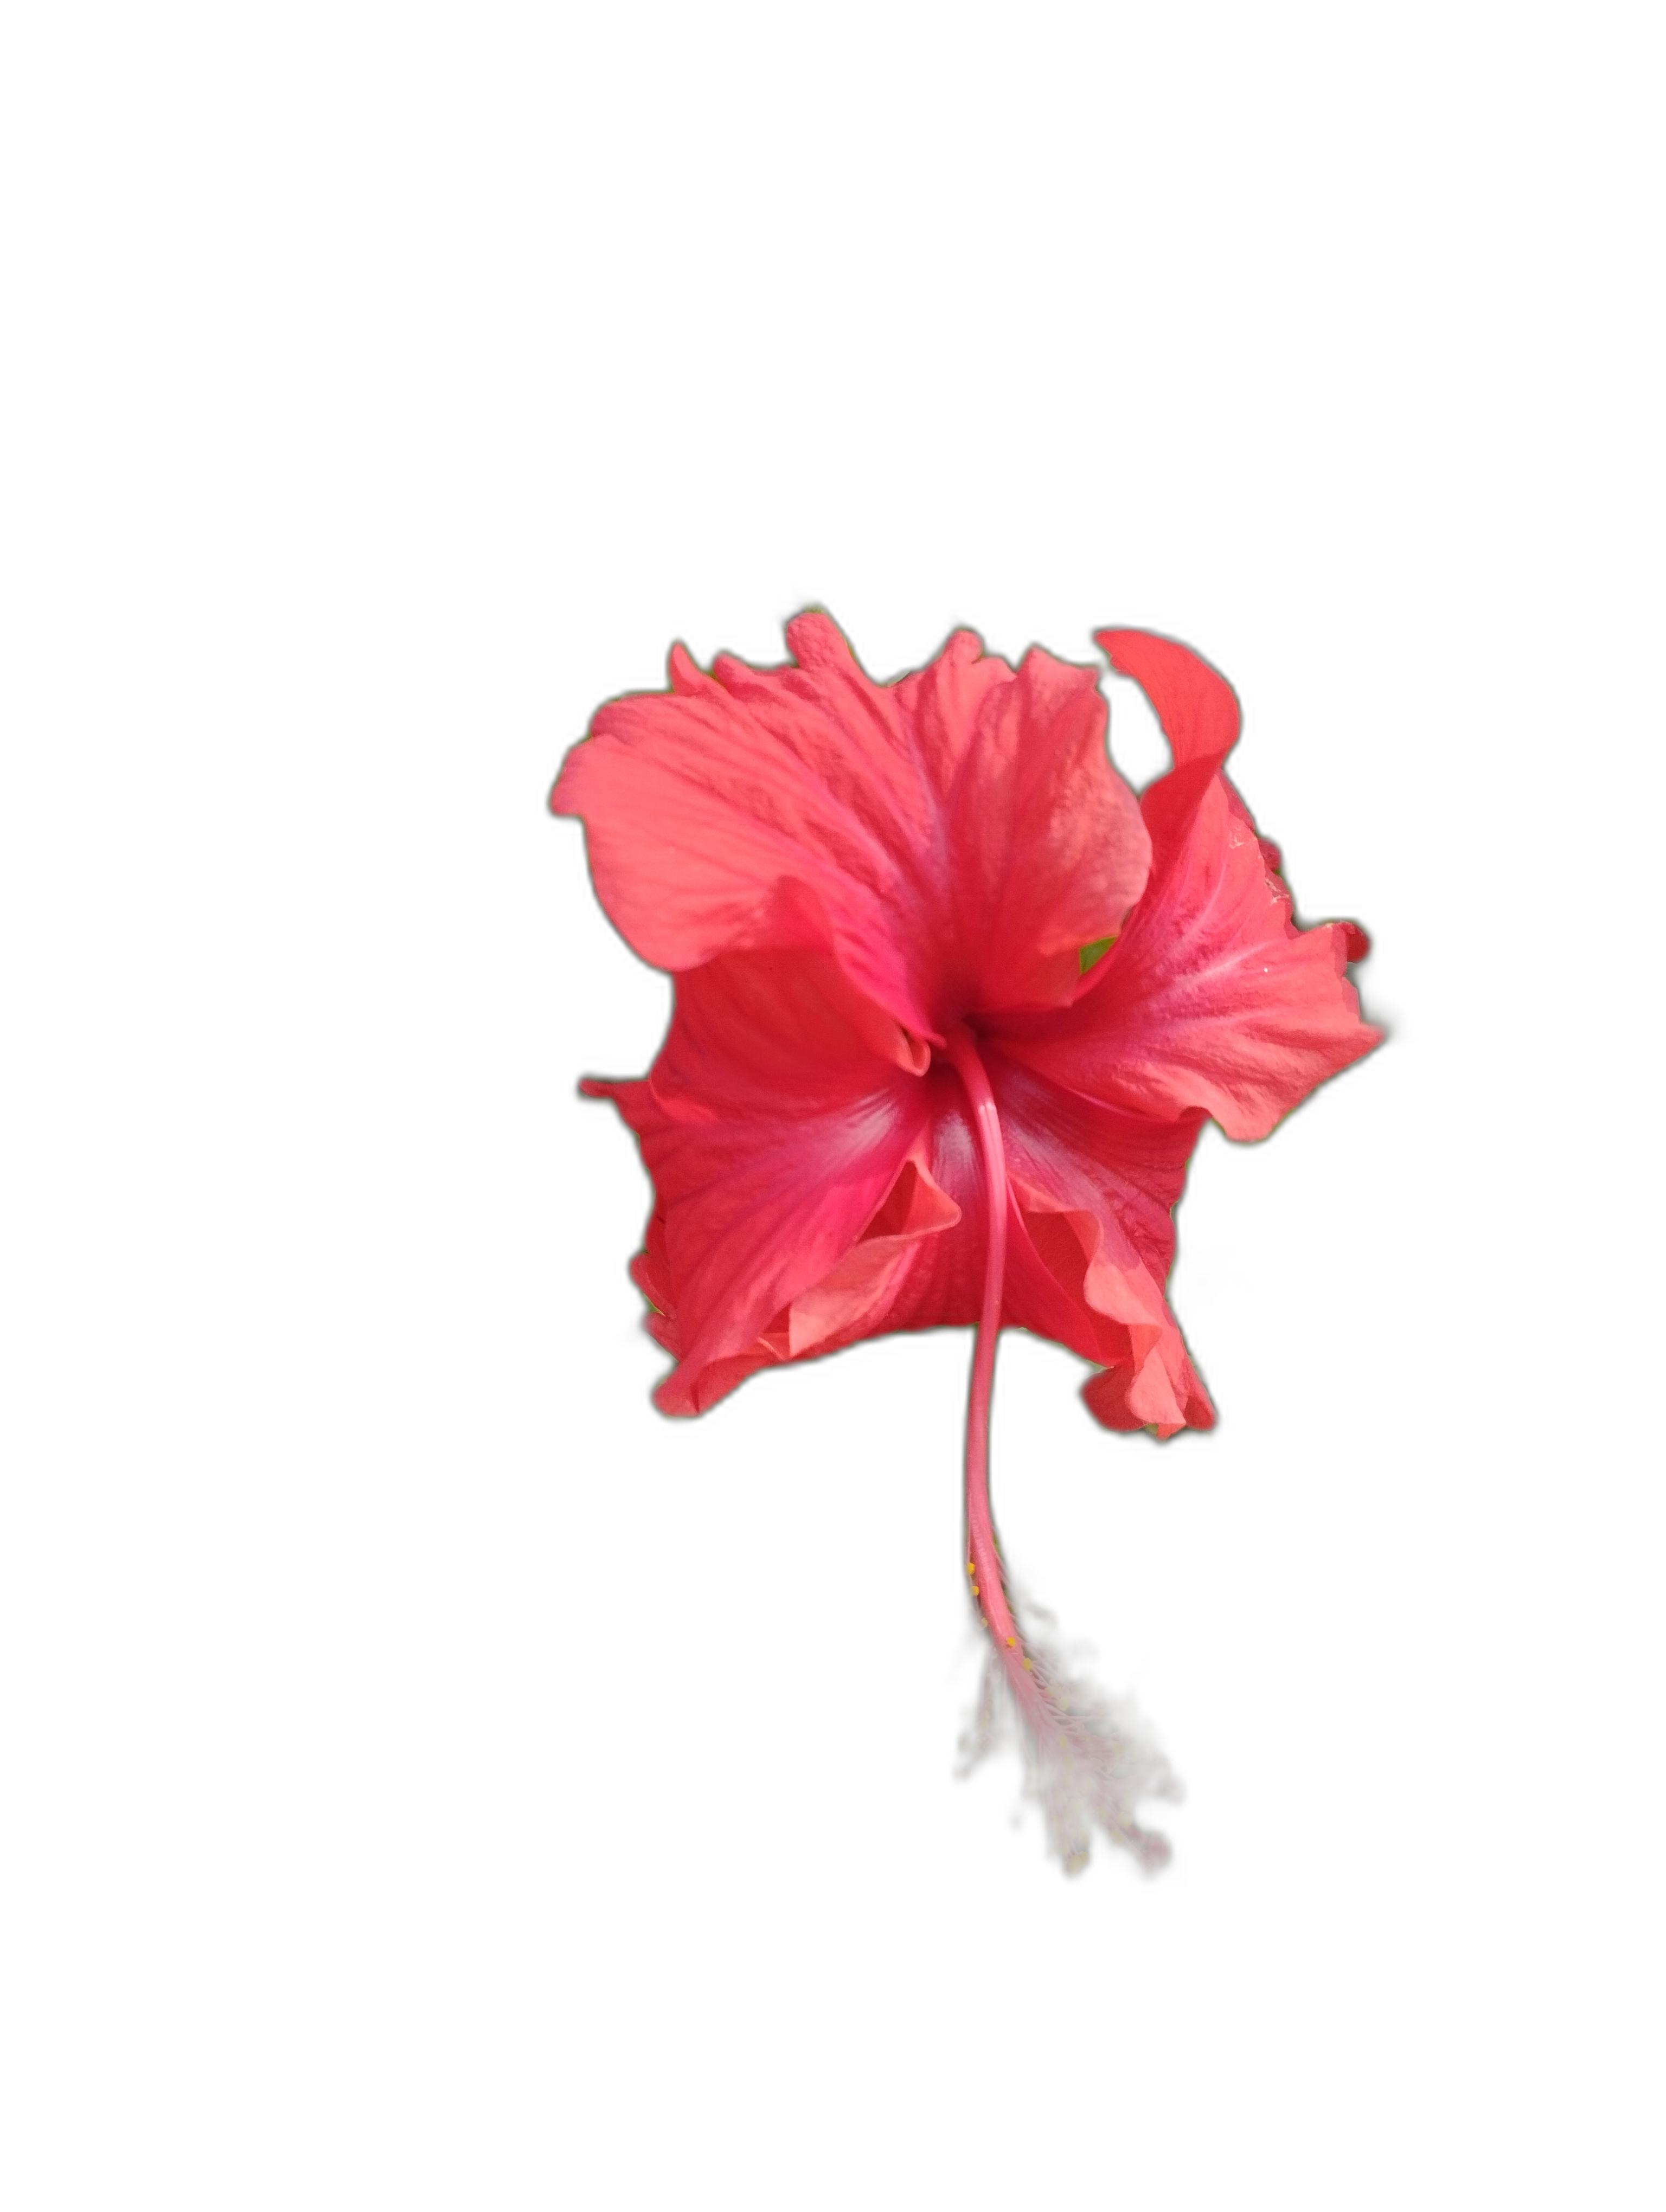
Label: Hibiscus